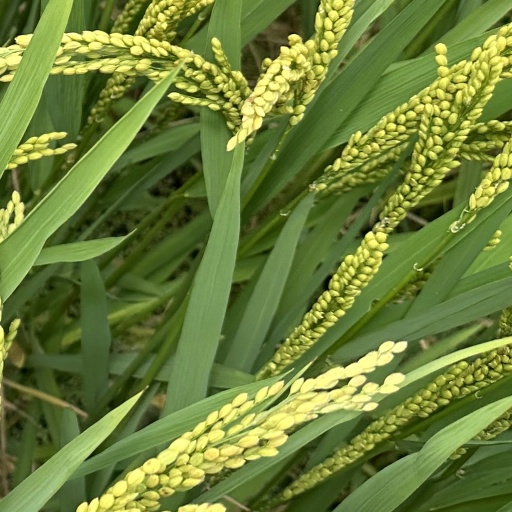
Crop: rice